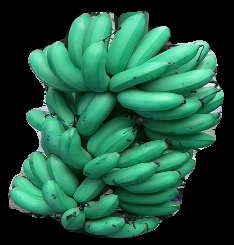
Variety: rasbale
Grade: grade1